Unnecessary Roughness '95

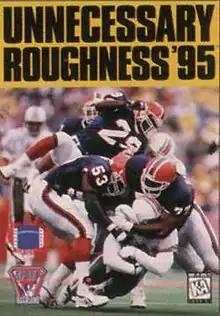
Sega Genesis cover art

Unnecessary Roughness '95 is a 1994 American football video game for DOS and the Sega Genesis. Other entries in the series are "Unnecessary Roughness" (1993) and "Unnecessary Roughness '96" (1996).